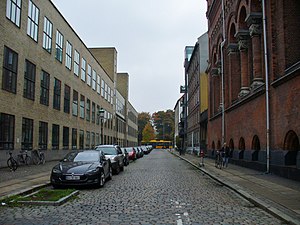
Stokhusgade
Stokhusgade med Jerusalemskirken til højre.
Stokhusgade er en gade i Indre By i København, der ligger mellem Rigensgade og Øster Voldgade.